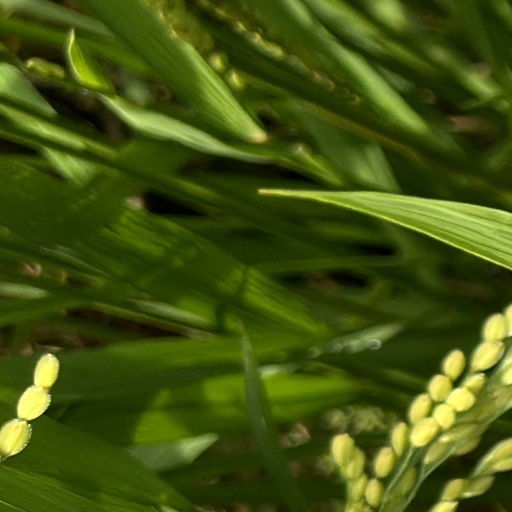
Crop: rice